Do it yourself

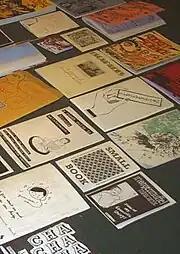
Zines, London

DIY is prevalent amongst the fashion community, with ideas being shared on social media, such as YouTube, about clothing, jewellery, makeup, and hairstyles. Techniques include distressing and bleaching jeans, redesigning old shirts, and studding denim.